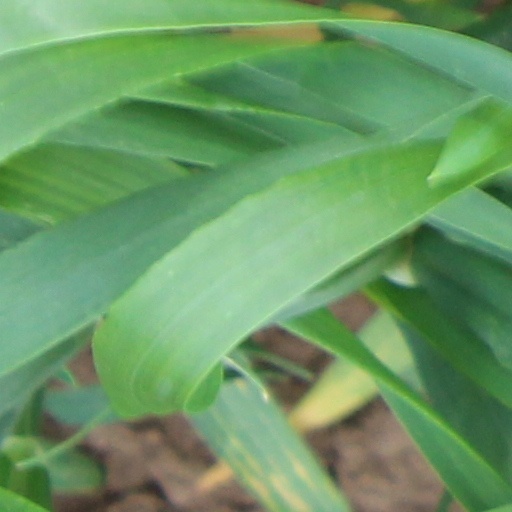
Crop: wheat